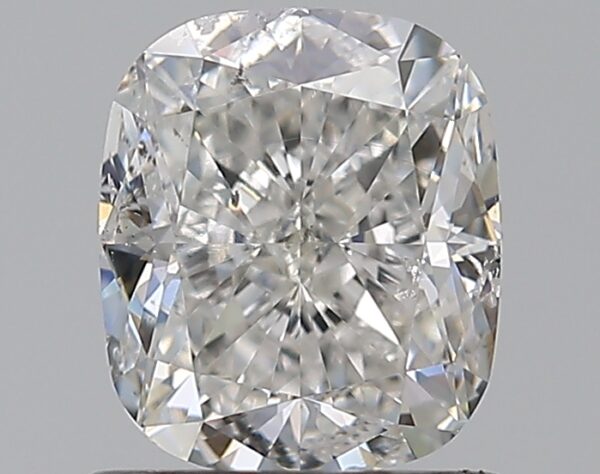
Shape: cushion
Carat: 1
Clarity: SI2
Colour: G
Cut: EX
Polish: EX
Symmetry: EX
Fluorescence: ST
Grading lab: GIA
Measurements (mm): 6.14 x 5.27 x 3.57